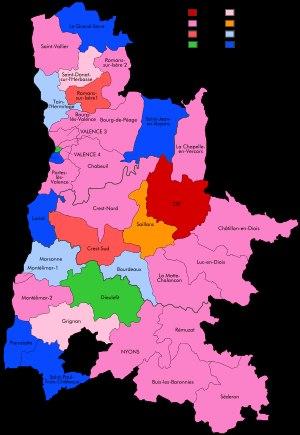
Les élections départementales ont lieu les 22 et 29 mars 2015.
à trier par mandat